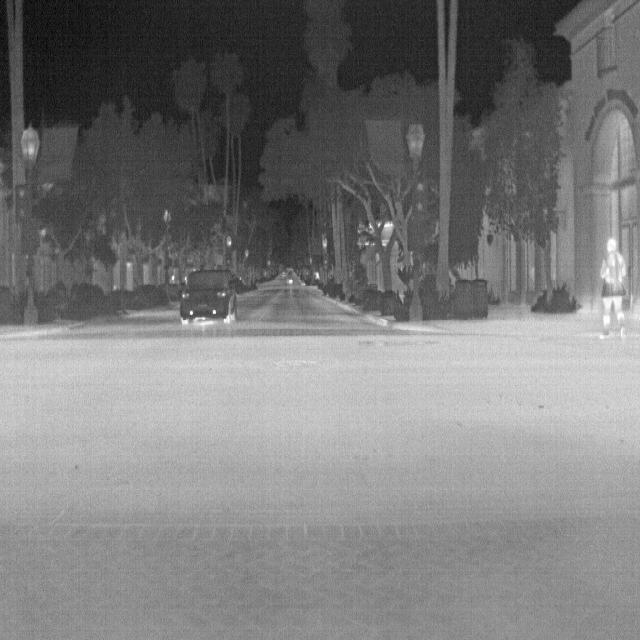
Detected objects:
label: person